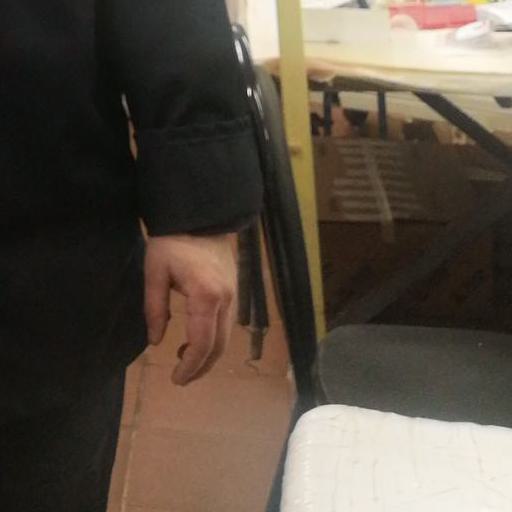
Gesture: no_gesture